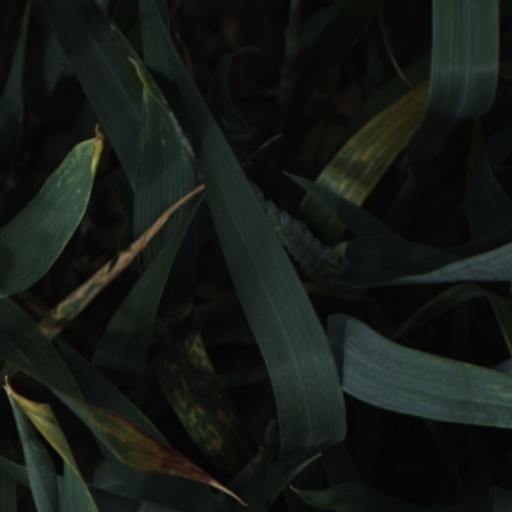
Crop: wheat